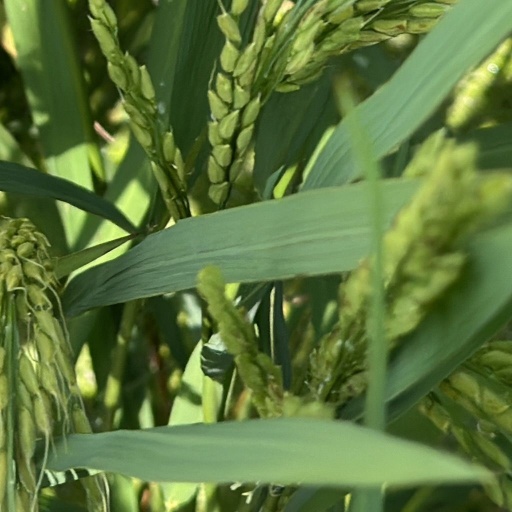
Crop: rice